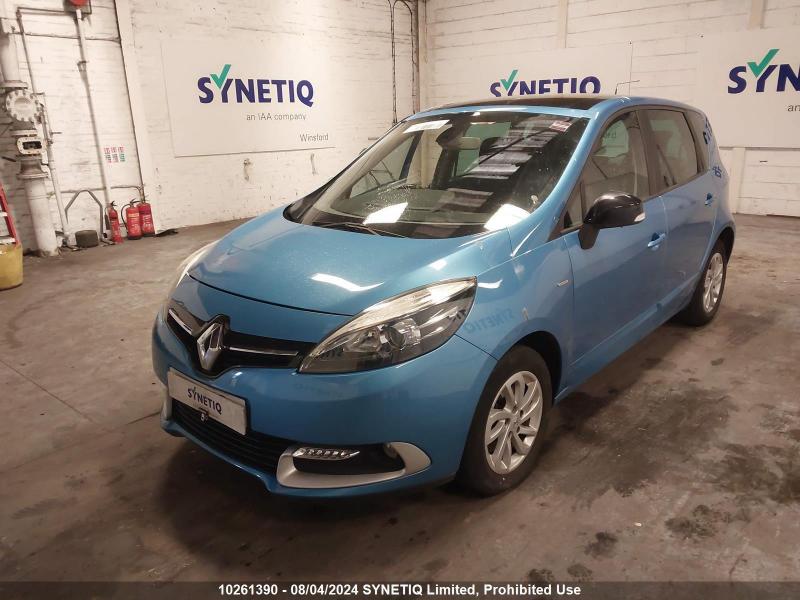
Aucun dommage détecté.
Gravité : aucun